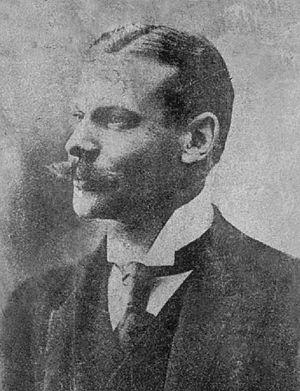
André Siegfried, Buste, 3/4 à g.
Cet article présente la liste des membres de l'Académie française, rangée par ordre chronologique de leur élection à chaque fauteuil. Cette liste est précédée d'une liste réduite portant uniquement sur les membres actuels et présentée successivement selon quatre modes de rangement : par ordre alphabétique, par numéro de fauteuil, par date d'élection et par date de naissance.
Le Figaro est un journal quotidien français fondé en 1826, sous le règne de Charles X. Il est à ce titre le plus ancien quotidien de la presse française encore publié. Il est nommé d'après Figaro, le personnage de Beaumarchais, dont il met en exergue la réplique : « Sans la liberté de blâmer, il n'est point d'éloge flatteur. »
André Siegfried, né au Havre le 21 avril 1875 et mort à Paris le 28 mars 1959, est un sociologue, historien et géographe français, pionnier de la sociologie électorale.